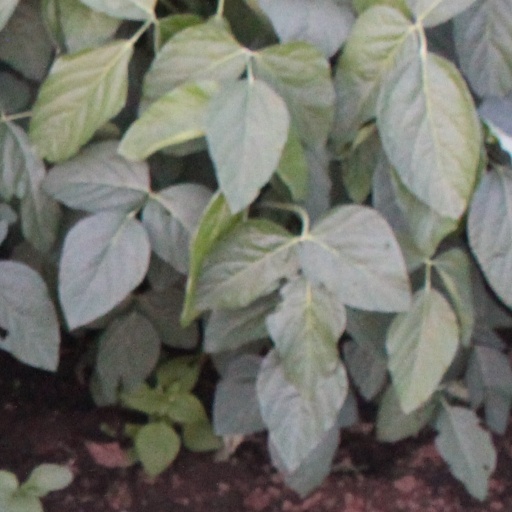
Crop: soybean